The Last Moments of Michel Lepeletier

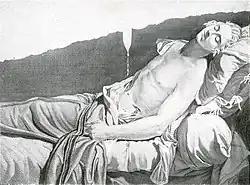
Engraving after David's painting

The Last Moments of Michel Lepeletier, The Death of Lepeletier de Saint-Fargeau or Lepeletier on his Deathbed was a 1793 painting by the French artist Jacques-Louis David.